Colin Moran

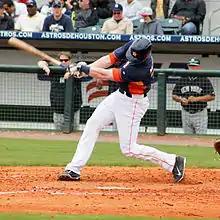
Moran during spring training in 2015

On July 31, 2014, the Marlins traded Moran, Jake Marisnick, Francis Martes, and a compensatory draft pick to the Houston Astros in exchange for Jarred Cosart, Enrique Hernández, and Austin Wates. The Astros assigned Moran to the Corpus Christi Hooks of the Double–A Texas League. In 117 games between Jupiter and Corpus Christi, he batted .296/.344/.397 with seven home runs and 55 RBI.